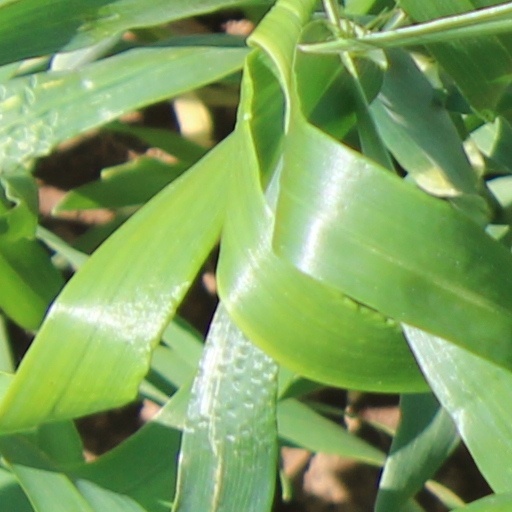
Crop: wheat